Henrik Sedin

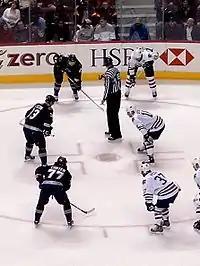
Henrik and Daniel Sedin, along with Anson Carter, prepare to face the Edmonton Oilers in December 2005.

As NHL play resumed in 2005–06, Henrik returned to the Canucks and scored 75 points, finishing second in team scoring behind Markus Näslund, who had 79 points. His breakout season was sparked, in part, by the signing of winger Anson Carter, who played on the Sedins' line and led the team in goal-scoring. The trio matched the scoring pace of the Canucks' top line of Näslund, Todd Bertuzzi and Brendan Morrison. Vancouver's head coach at the time, Marc Crawford, recalled that season as marking the Sedins' ascent as leaders on the team, stating, "By the end of that year, they definitely were our top guys. They had surpassed Näslund and Bertuzzi." During the off-season, Henrik and Daniel re-signed with the Canucks to identical three-year, $10.75 million contracts on 30 June 2006. Despite the team's success with Carter, the Canucks did not re-sign him; he joined the Columbus Blue Jackets the following season.